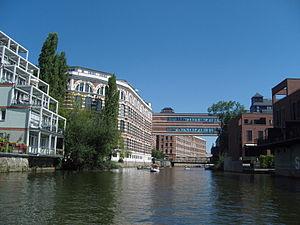
Leipzig [lɛpsik] est une ville-arrondissement d'Allemagne centrale, au nord-ouest du Land de Saxe. Avec plus de 570 000 habitants, elle est la ville la plus peuplée de la Saxe, devant Dresde, la capitale politique du Land.